National Museum of Aleppo

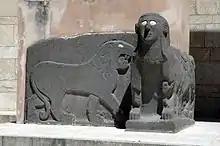
Statues at the entrance of the museum.

Items from all historical periods are exhibited in the museum. However, the largest sections of the museum are devoted to the Iron Age and the Islamic period. The entrance to the museum is a temple gateway with a female sphinx from the Iron Age (9th century BC) Neo-Hittite settlement of Tell Halaf.